Mosque of Shaikh M. R. Bawa Muhaiyaddeen

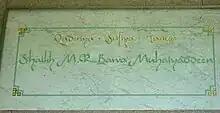
Top left detail

There is an Arabic Allah inscribed inside a large circle in the center. Below the Arabic Allah are written Quranic verses 35 through 38 from Suratun Nur - Light. Above the left panel is a frame with the words "Qadiriya Sufiya Tariqa" over "Shaikh M. R. Bawa Muhaiyaddeen".